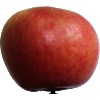
Label: Apple Crimson Snow 1